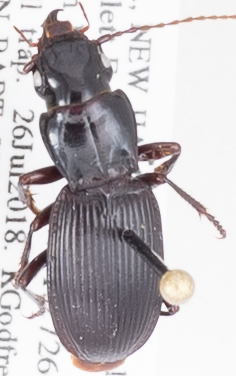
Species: Pterostichus rostratus
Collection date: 2018-07-26
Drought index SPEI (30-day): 0.054
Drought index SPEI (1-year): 0.11
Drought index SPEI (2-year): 0.348